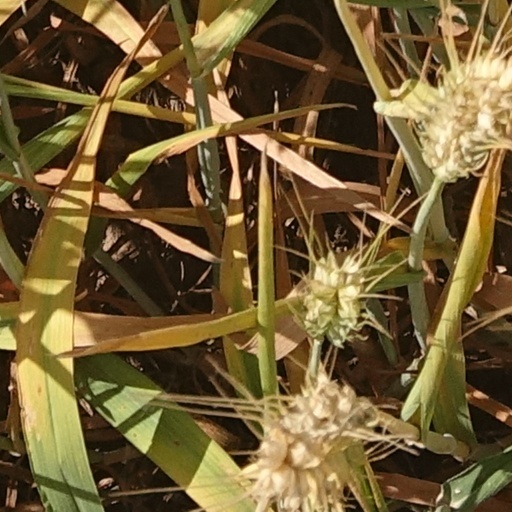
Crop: wheat